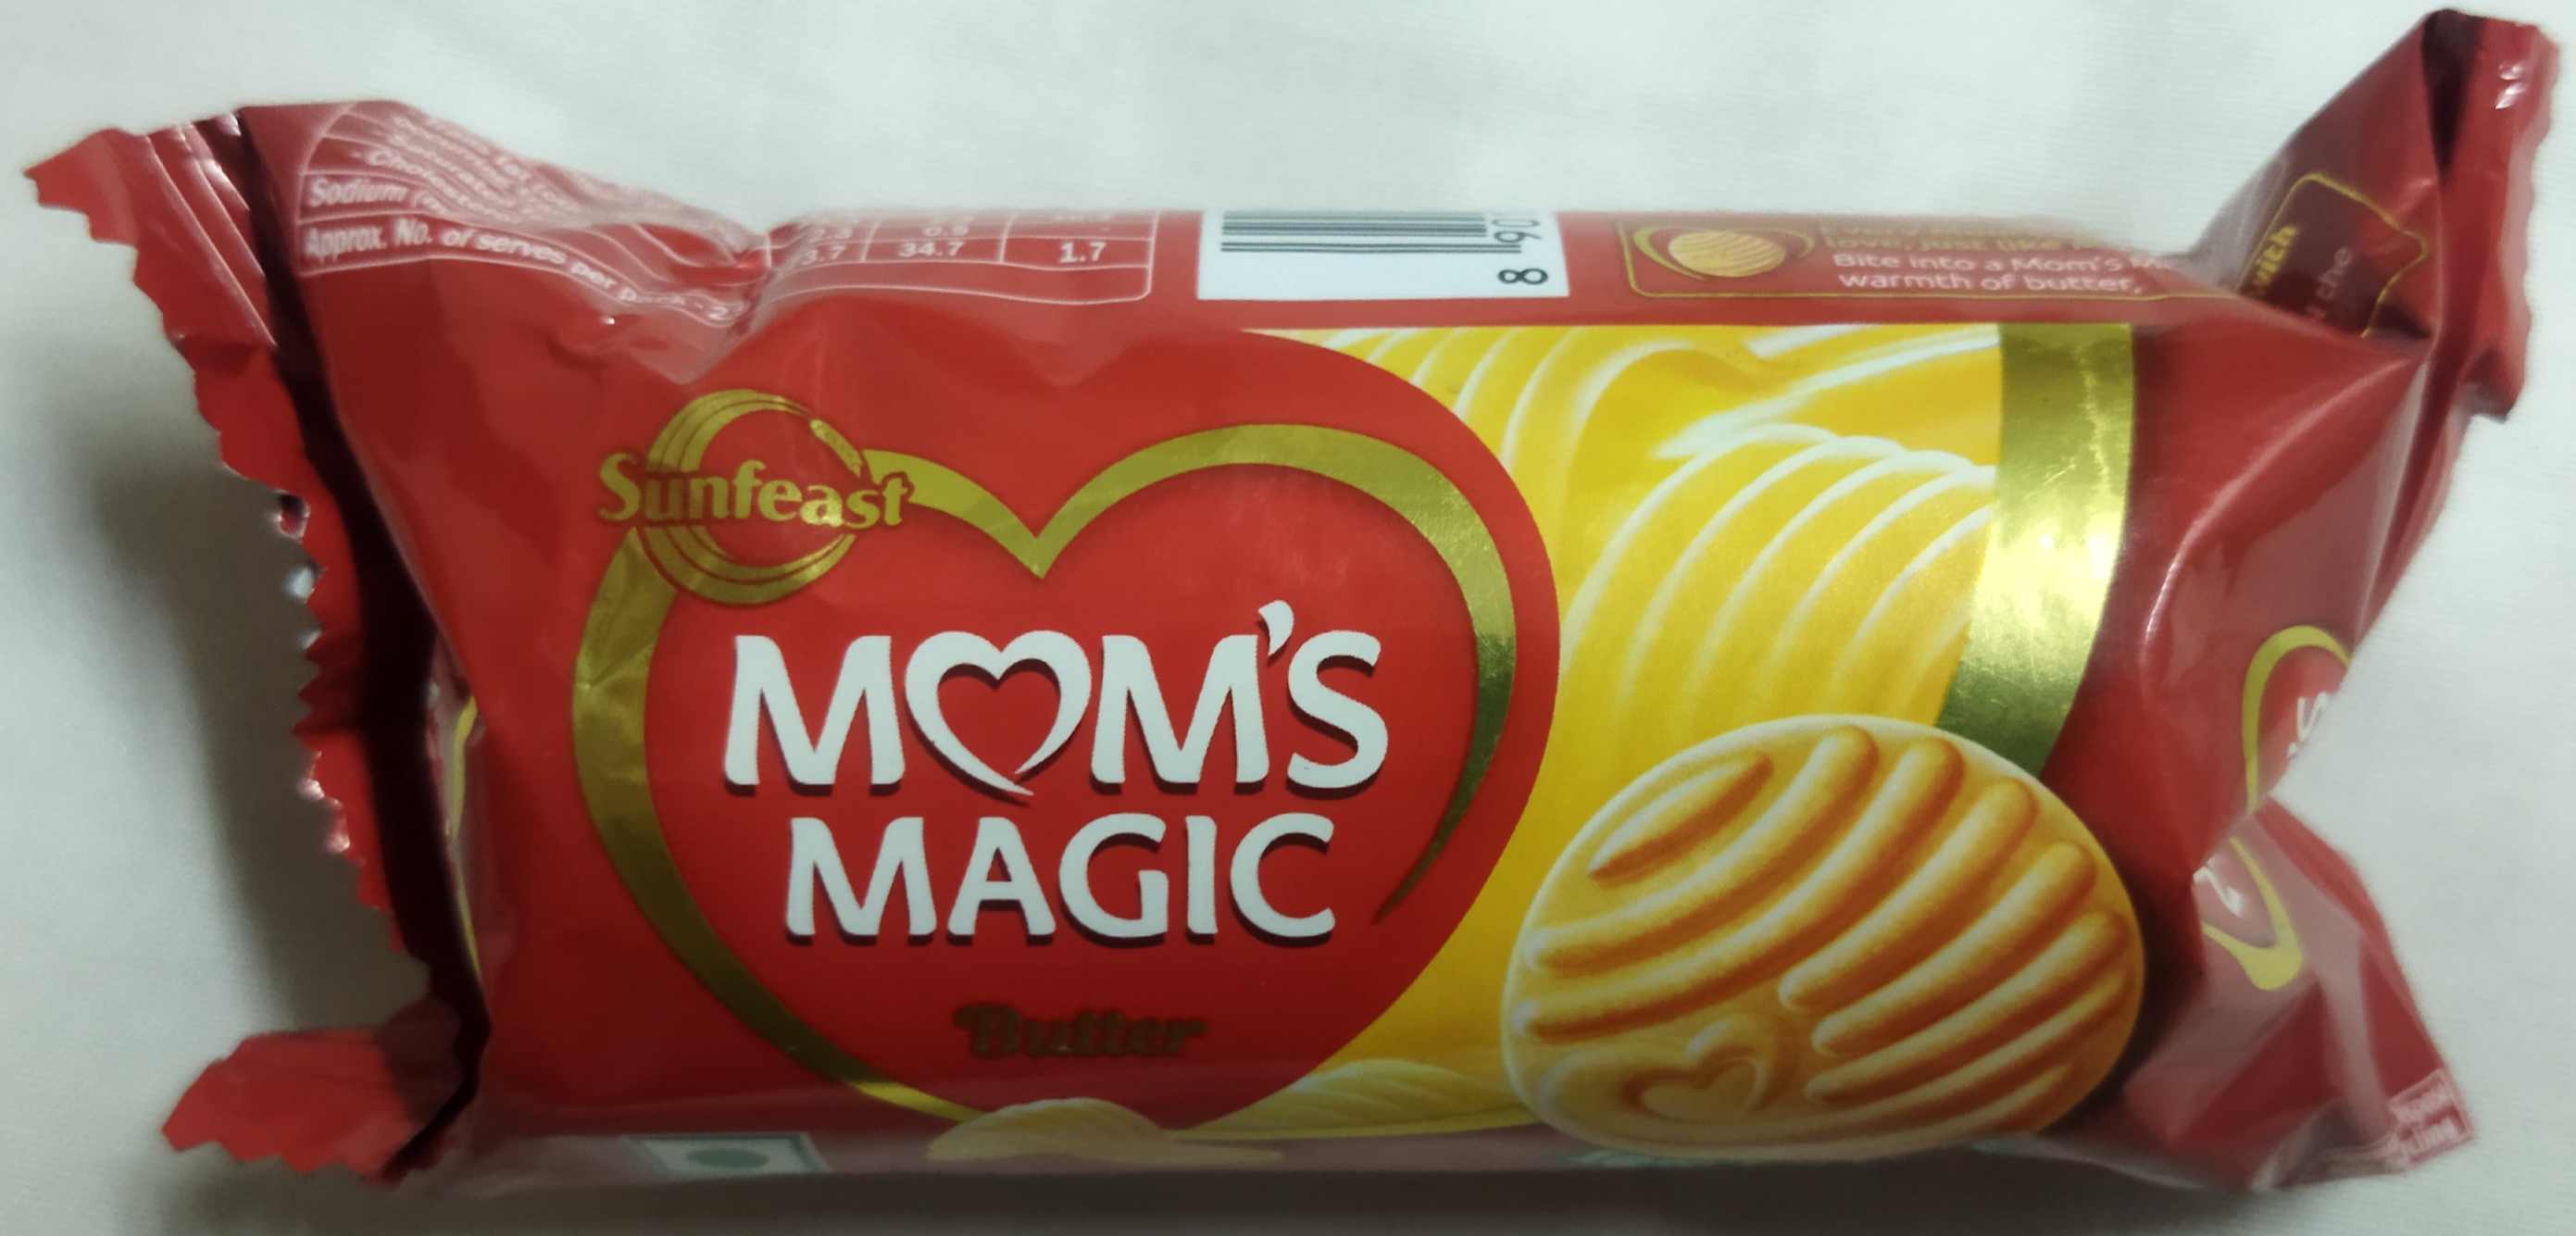
Label: plastics